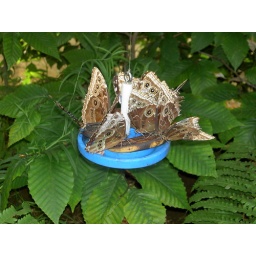
at yorks wild animal kingdom in the butterfly house